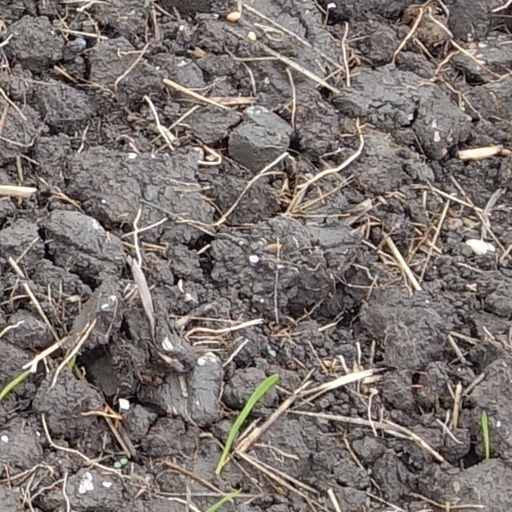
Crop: wheat